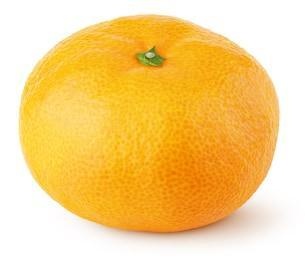
Label: mandarine